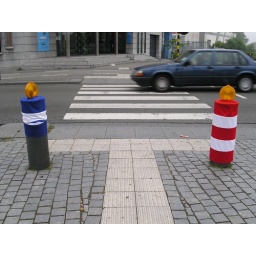
aangekleed straatmeubilair naar aanleiding van kdressed street furniture during arts happening in Hasseltunsthappening in Hasselt